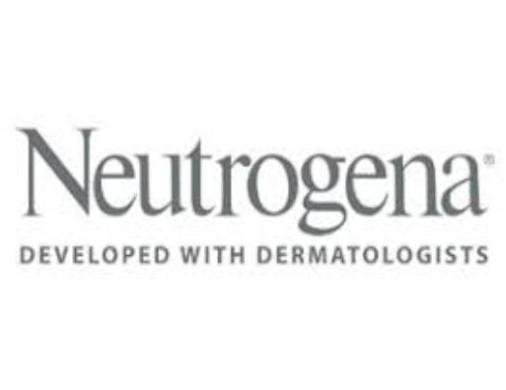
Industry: Necessities